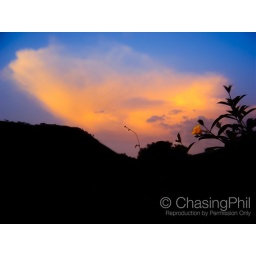
A Sunset over the roof of my home